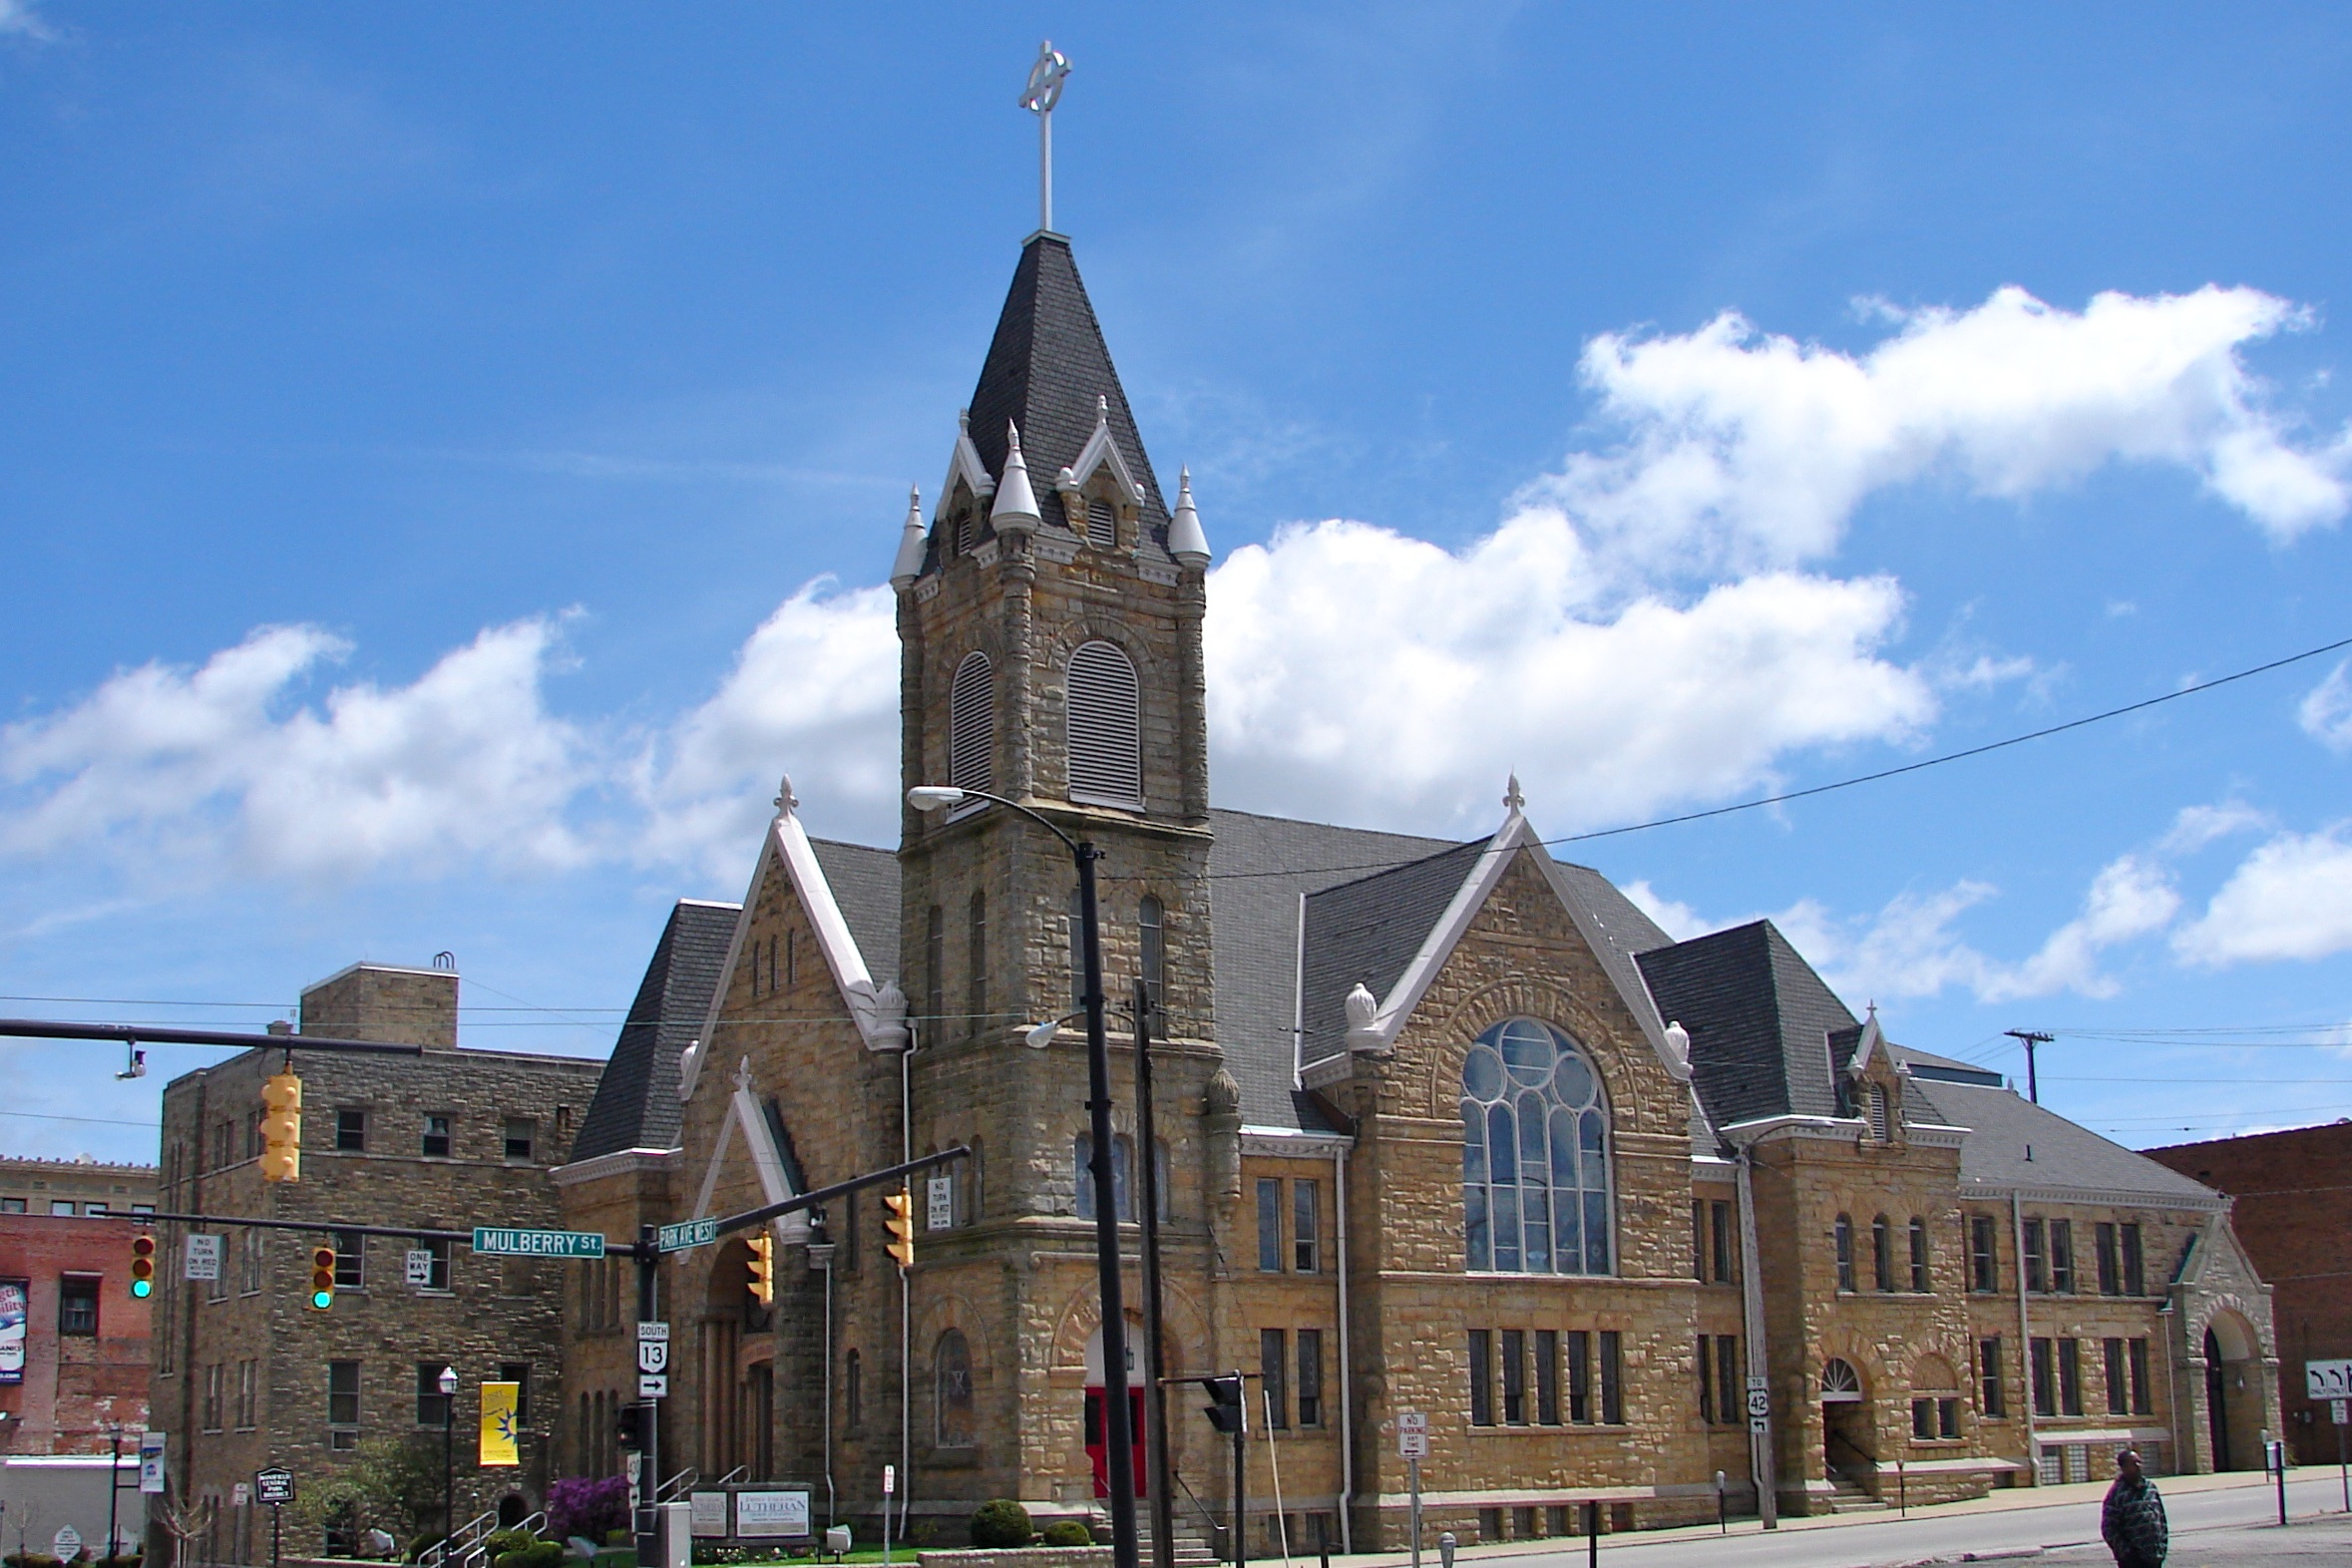
town, building, tower, landmark, church, cathedral, exterior, place of worship, religious, spire, steeple, basilica, park avenue west, mansfield, lutheran church